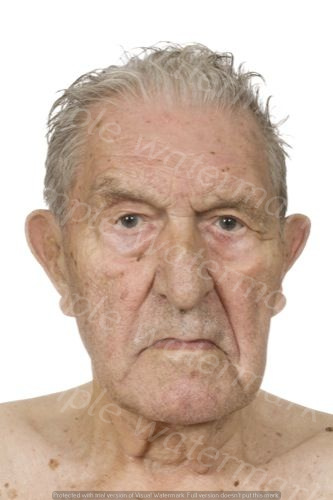
Label: Watermark